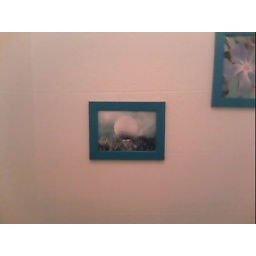
a picture on the wall in a bathroom